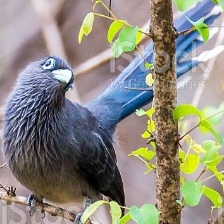
Species: BLUE MALKOHA
Scientific name: CEUTHMOCHARES AEREUS